List of Nordschleife lap times (racing)

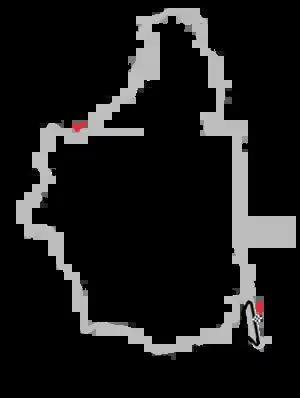
Grey: Nordschleife original 1967-1982 layout, 22835mBlack: modern GP track (layout since 2002, ca. 5km)

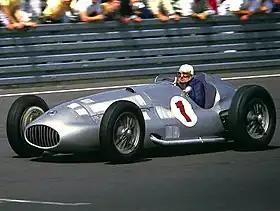
Almost half a century after setting the pre-war lap records, the Mercedes-Benz W154 is being demonstrated in 1986 by Hermann Lang.

The track was inaugurated in 1927 with the Eifelrennen events for bikes and cars, taking place on the combined Nordschleife and Südschleife, with a length of . On the unfamiliar track, the best motorcyclists achieved an average race speed of about . The best driver was Rudolf Caracciola in the big Mercedes S, at an average of . In the three German Grand Prix that were contested there in the late 1920s, 18 laps resp. distance had to be covered. The cars of the time managed that in just under five hours, with an average of just over , with lap times not under 15 minutes. The Eifelrennen events soon moved to the much shorter Südschleife.